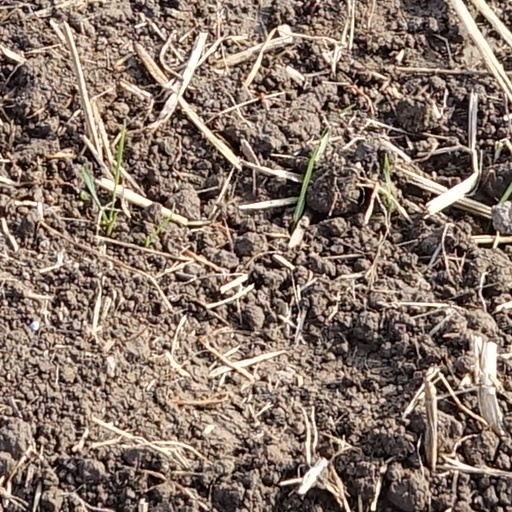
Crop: wheat